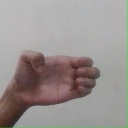
अक्षर: ख